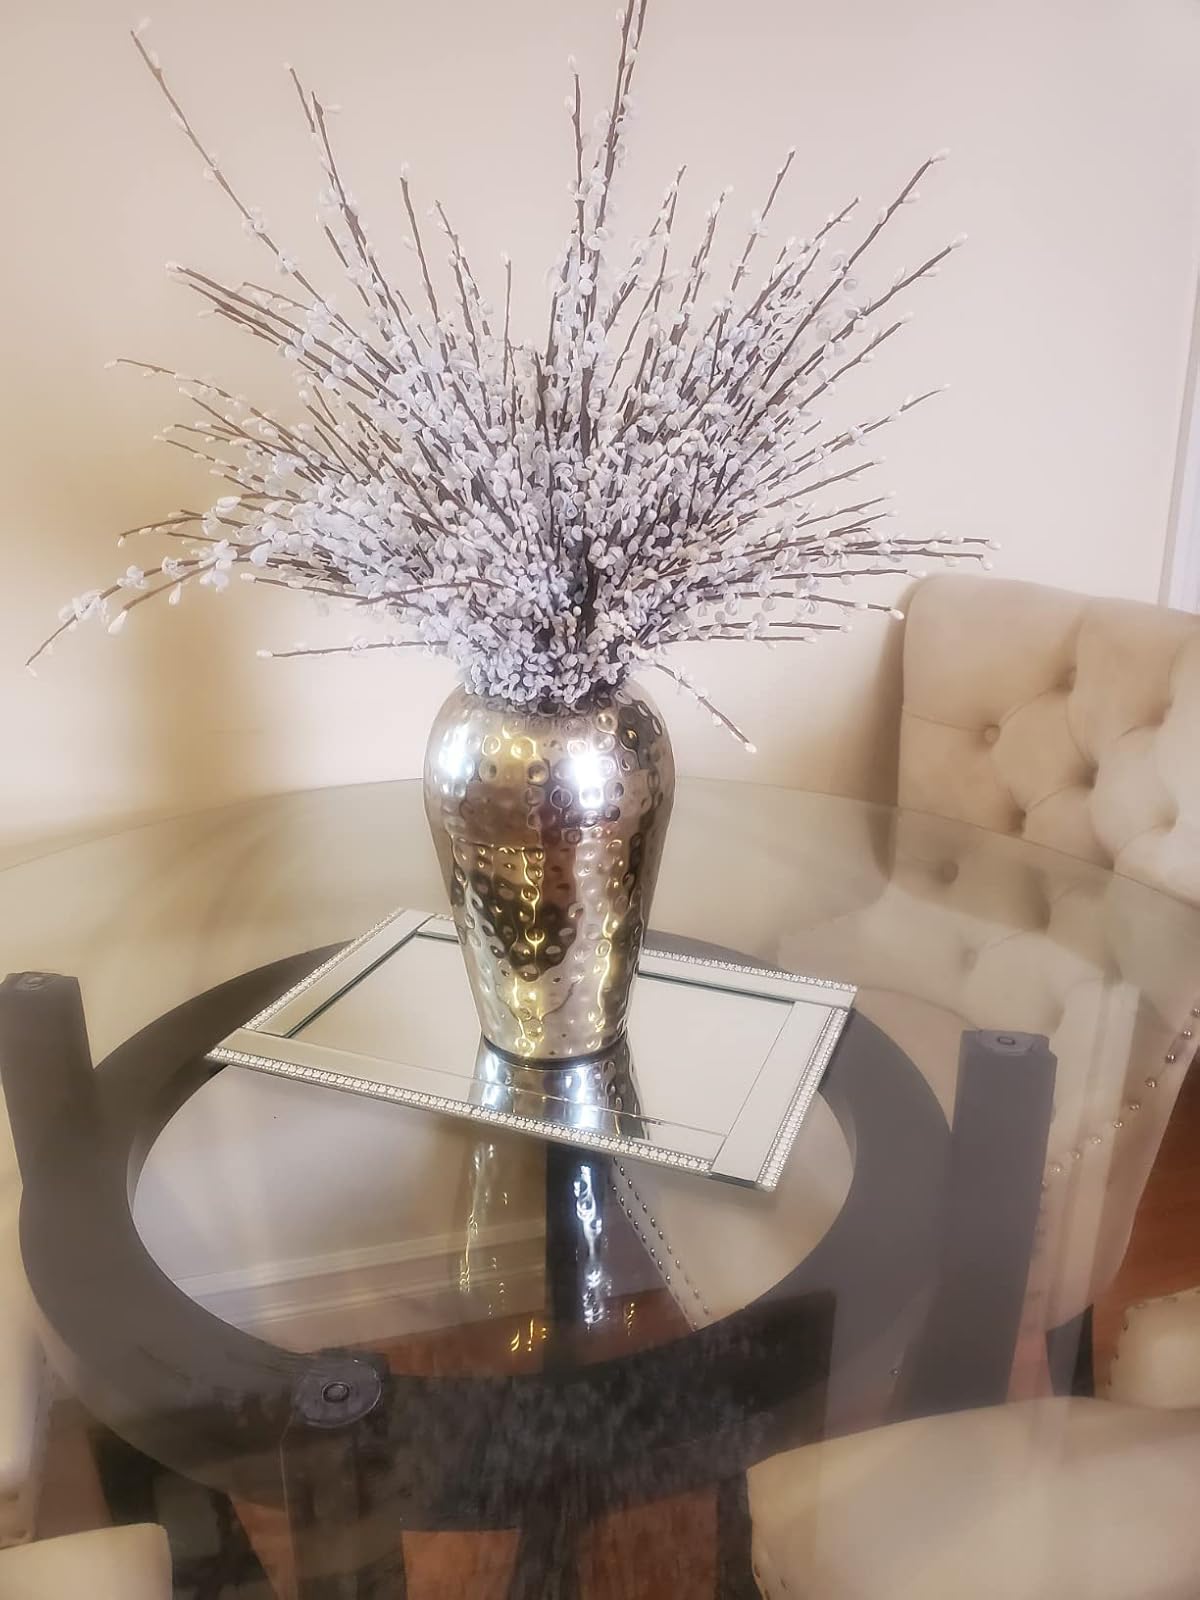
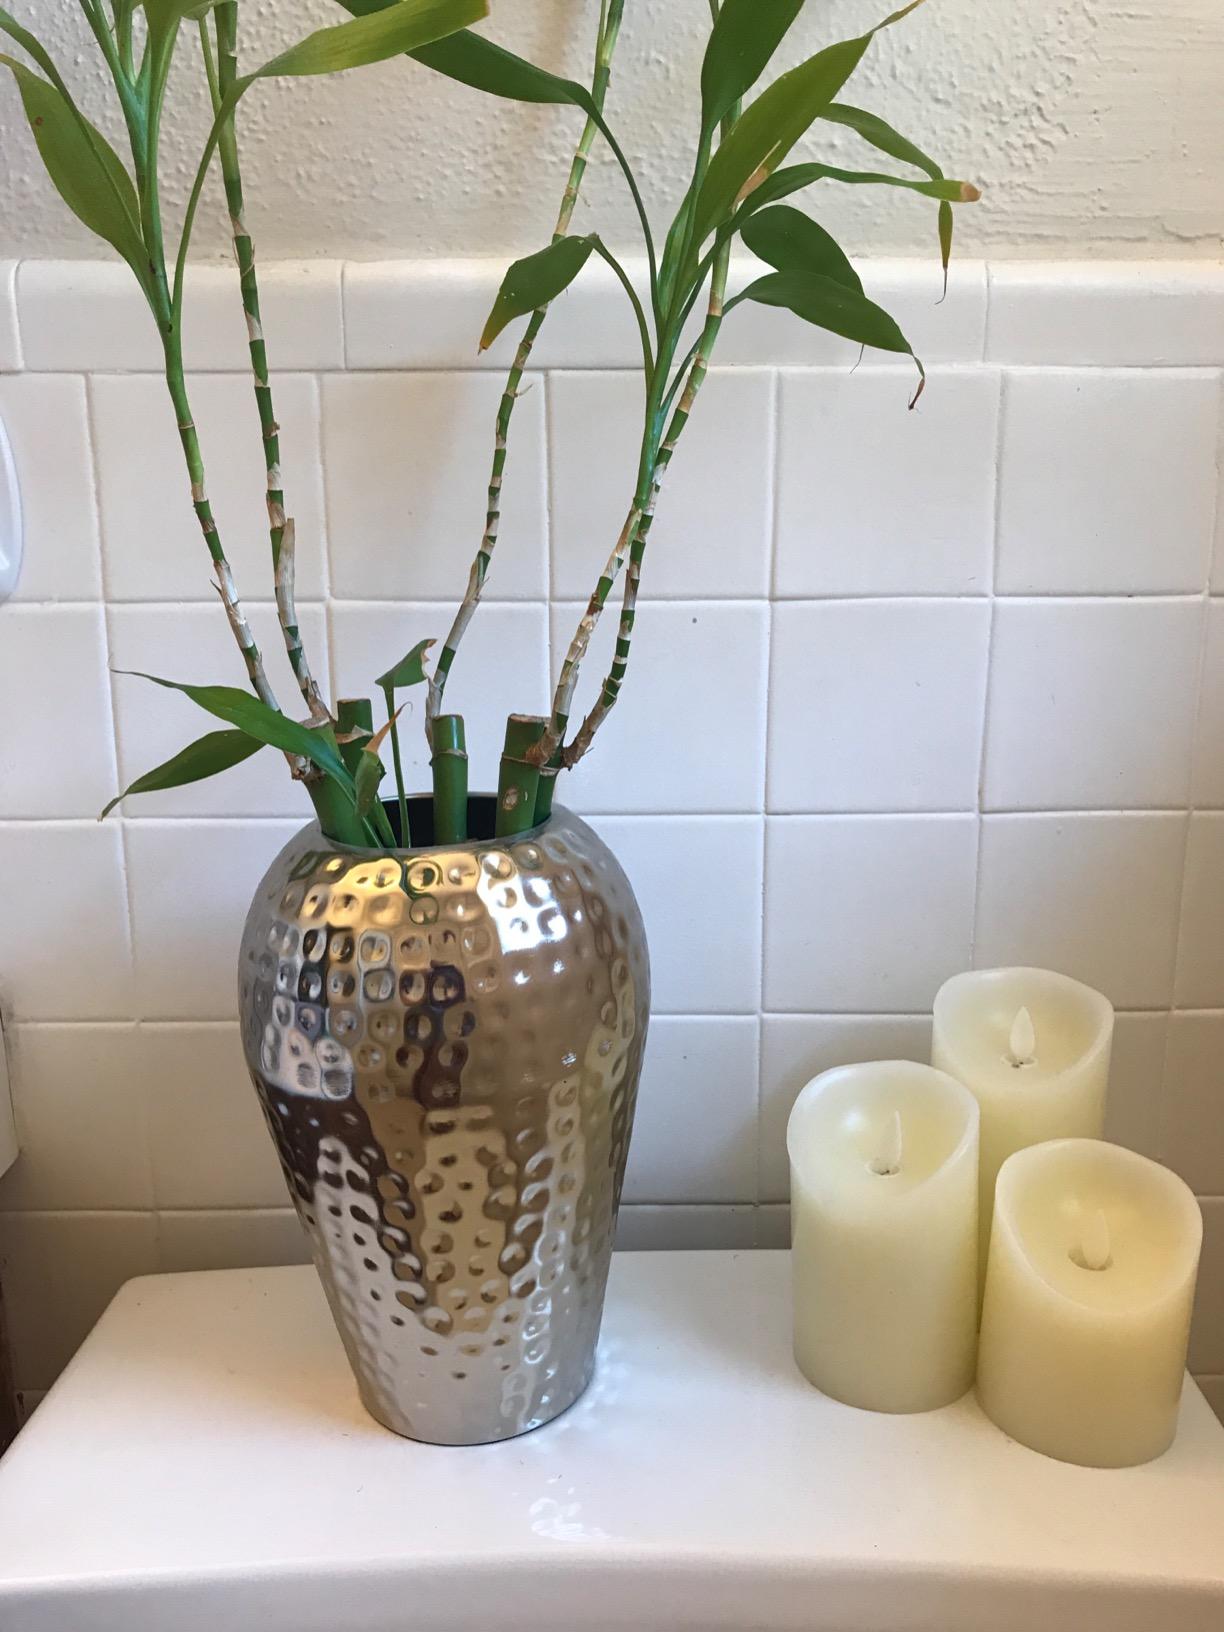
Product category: vase
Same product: yes